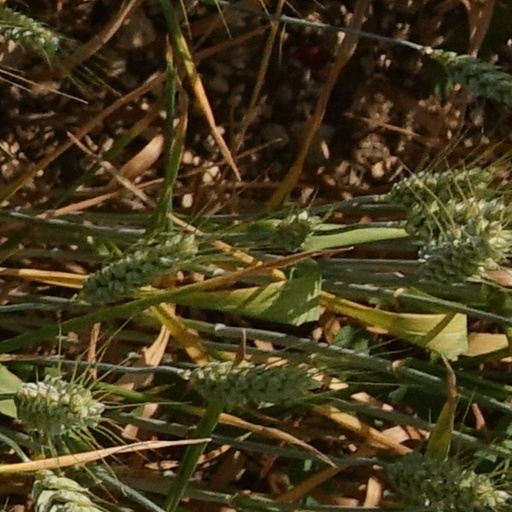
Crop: wheat